Miami Subdivision

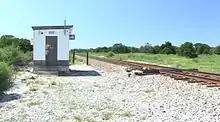
Track and defect detector in Winter Haven as seen in 2013

The line would only terminate in West Palm Beach for a short time. In June 1925, only five months after opening, the Seaboard Air Line organized another subsidiary, the Seaboard-All Florida Railway, to extend the line south to Miami. The company gave the construction contract for the extension to Foley Brothers of St. Paul, Minnesota, who was one of the largest railroad contractors in the country at the time.